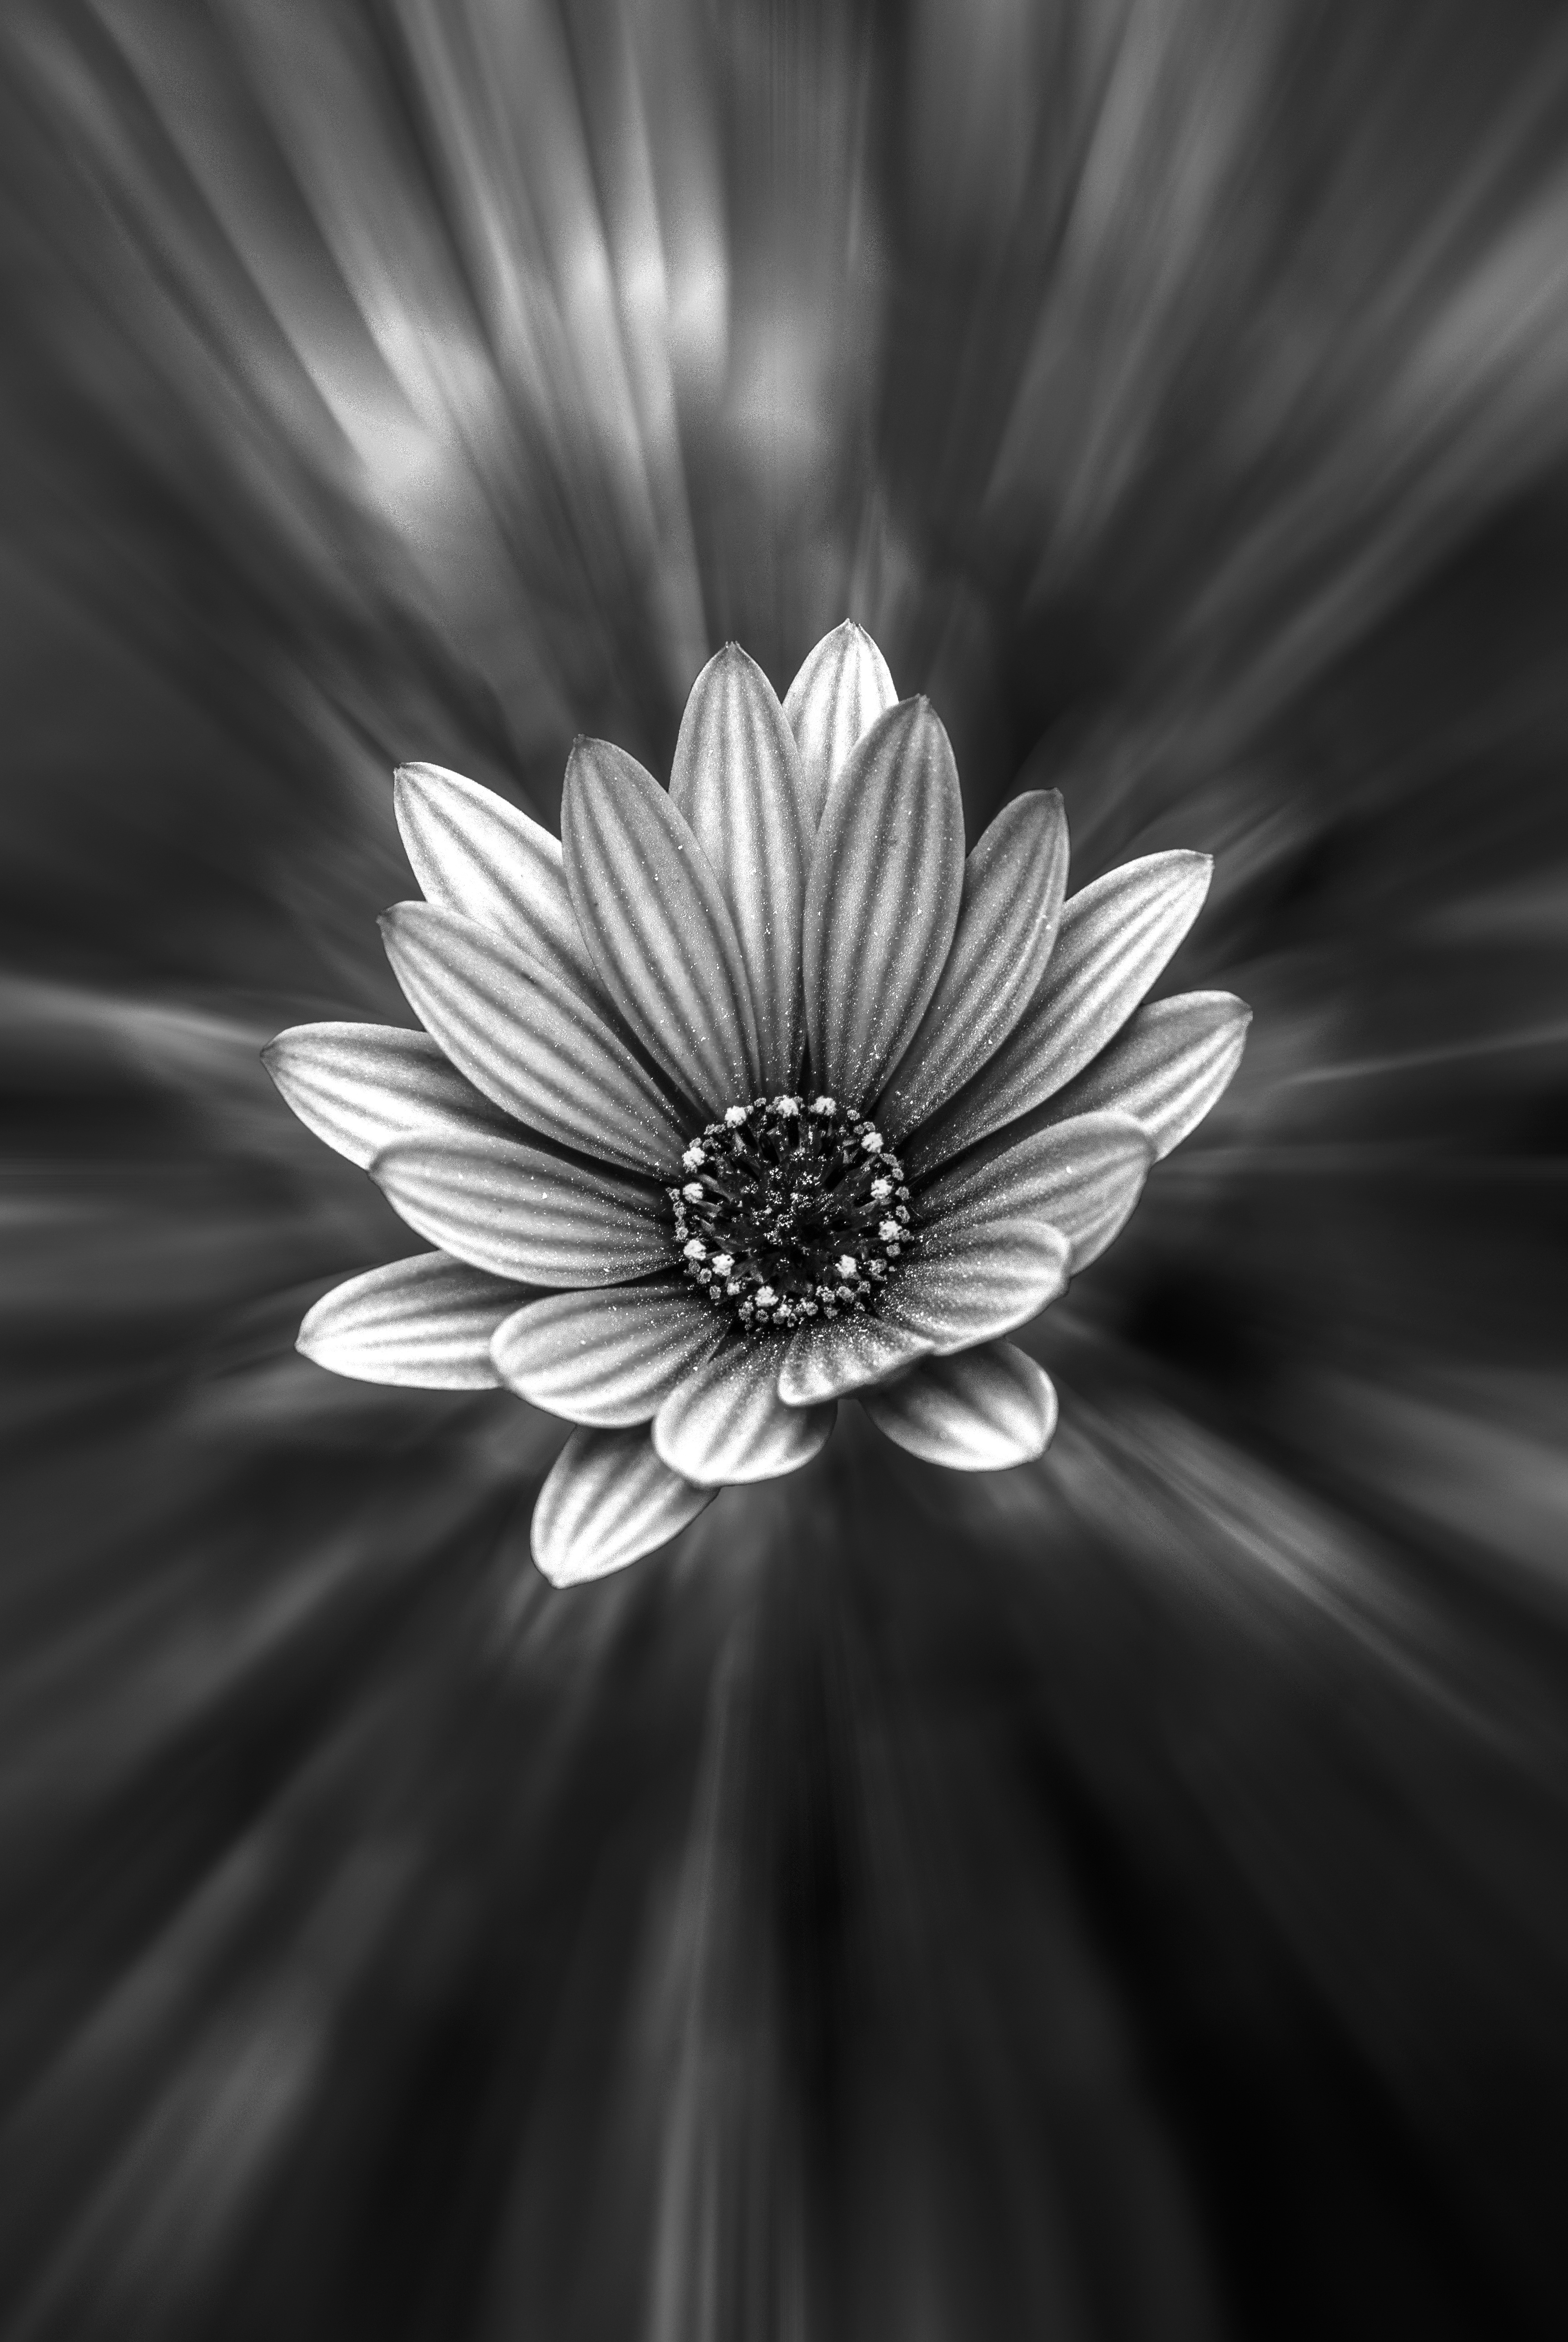
blossom, black and white, plant, white, photography, sunlight, flower, petal, darkness, black, monochrome, flora, close up, symmetry, macro photography, daisy family, still life photography, monochrome photography, computer wallpaper